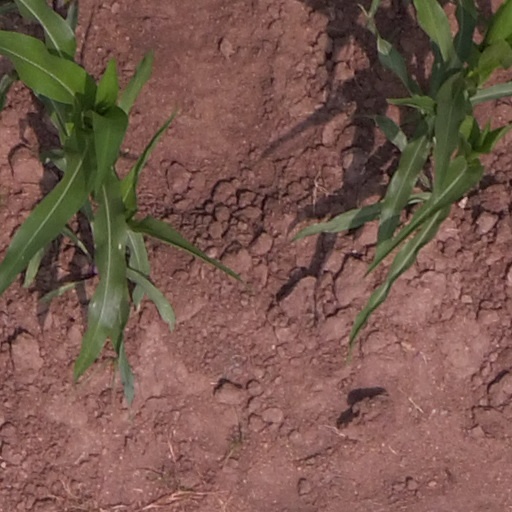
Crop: maize; corn